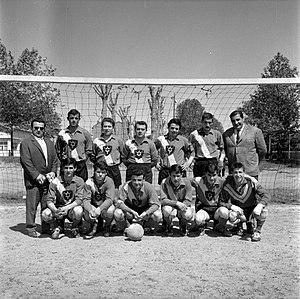
25 mai 1963. Photo de groupe de l'équipe de football ""Buzzichelli Levage Sports"". Debout à droite Lilian Buzzichelli (industriel directeur de Buzzichelli Levage)."
Lilian Buzzichelli, né le 13 janvier 1926 à Lyon et décédé le 11 janvier 2005 à Toulouse, est un chef d'entreprise d'engins et matériels de levage de la banlieue toulousaine, élu maire d'Aurignac en 1971.